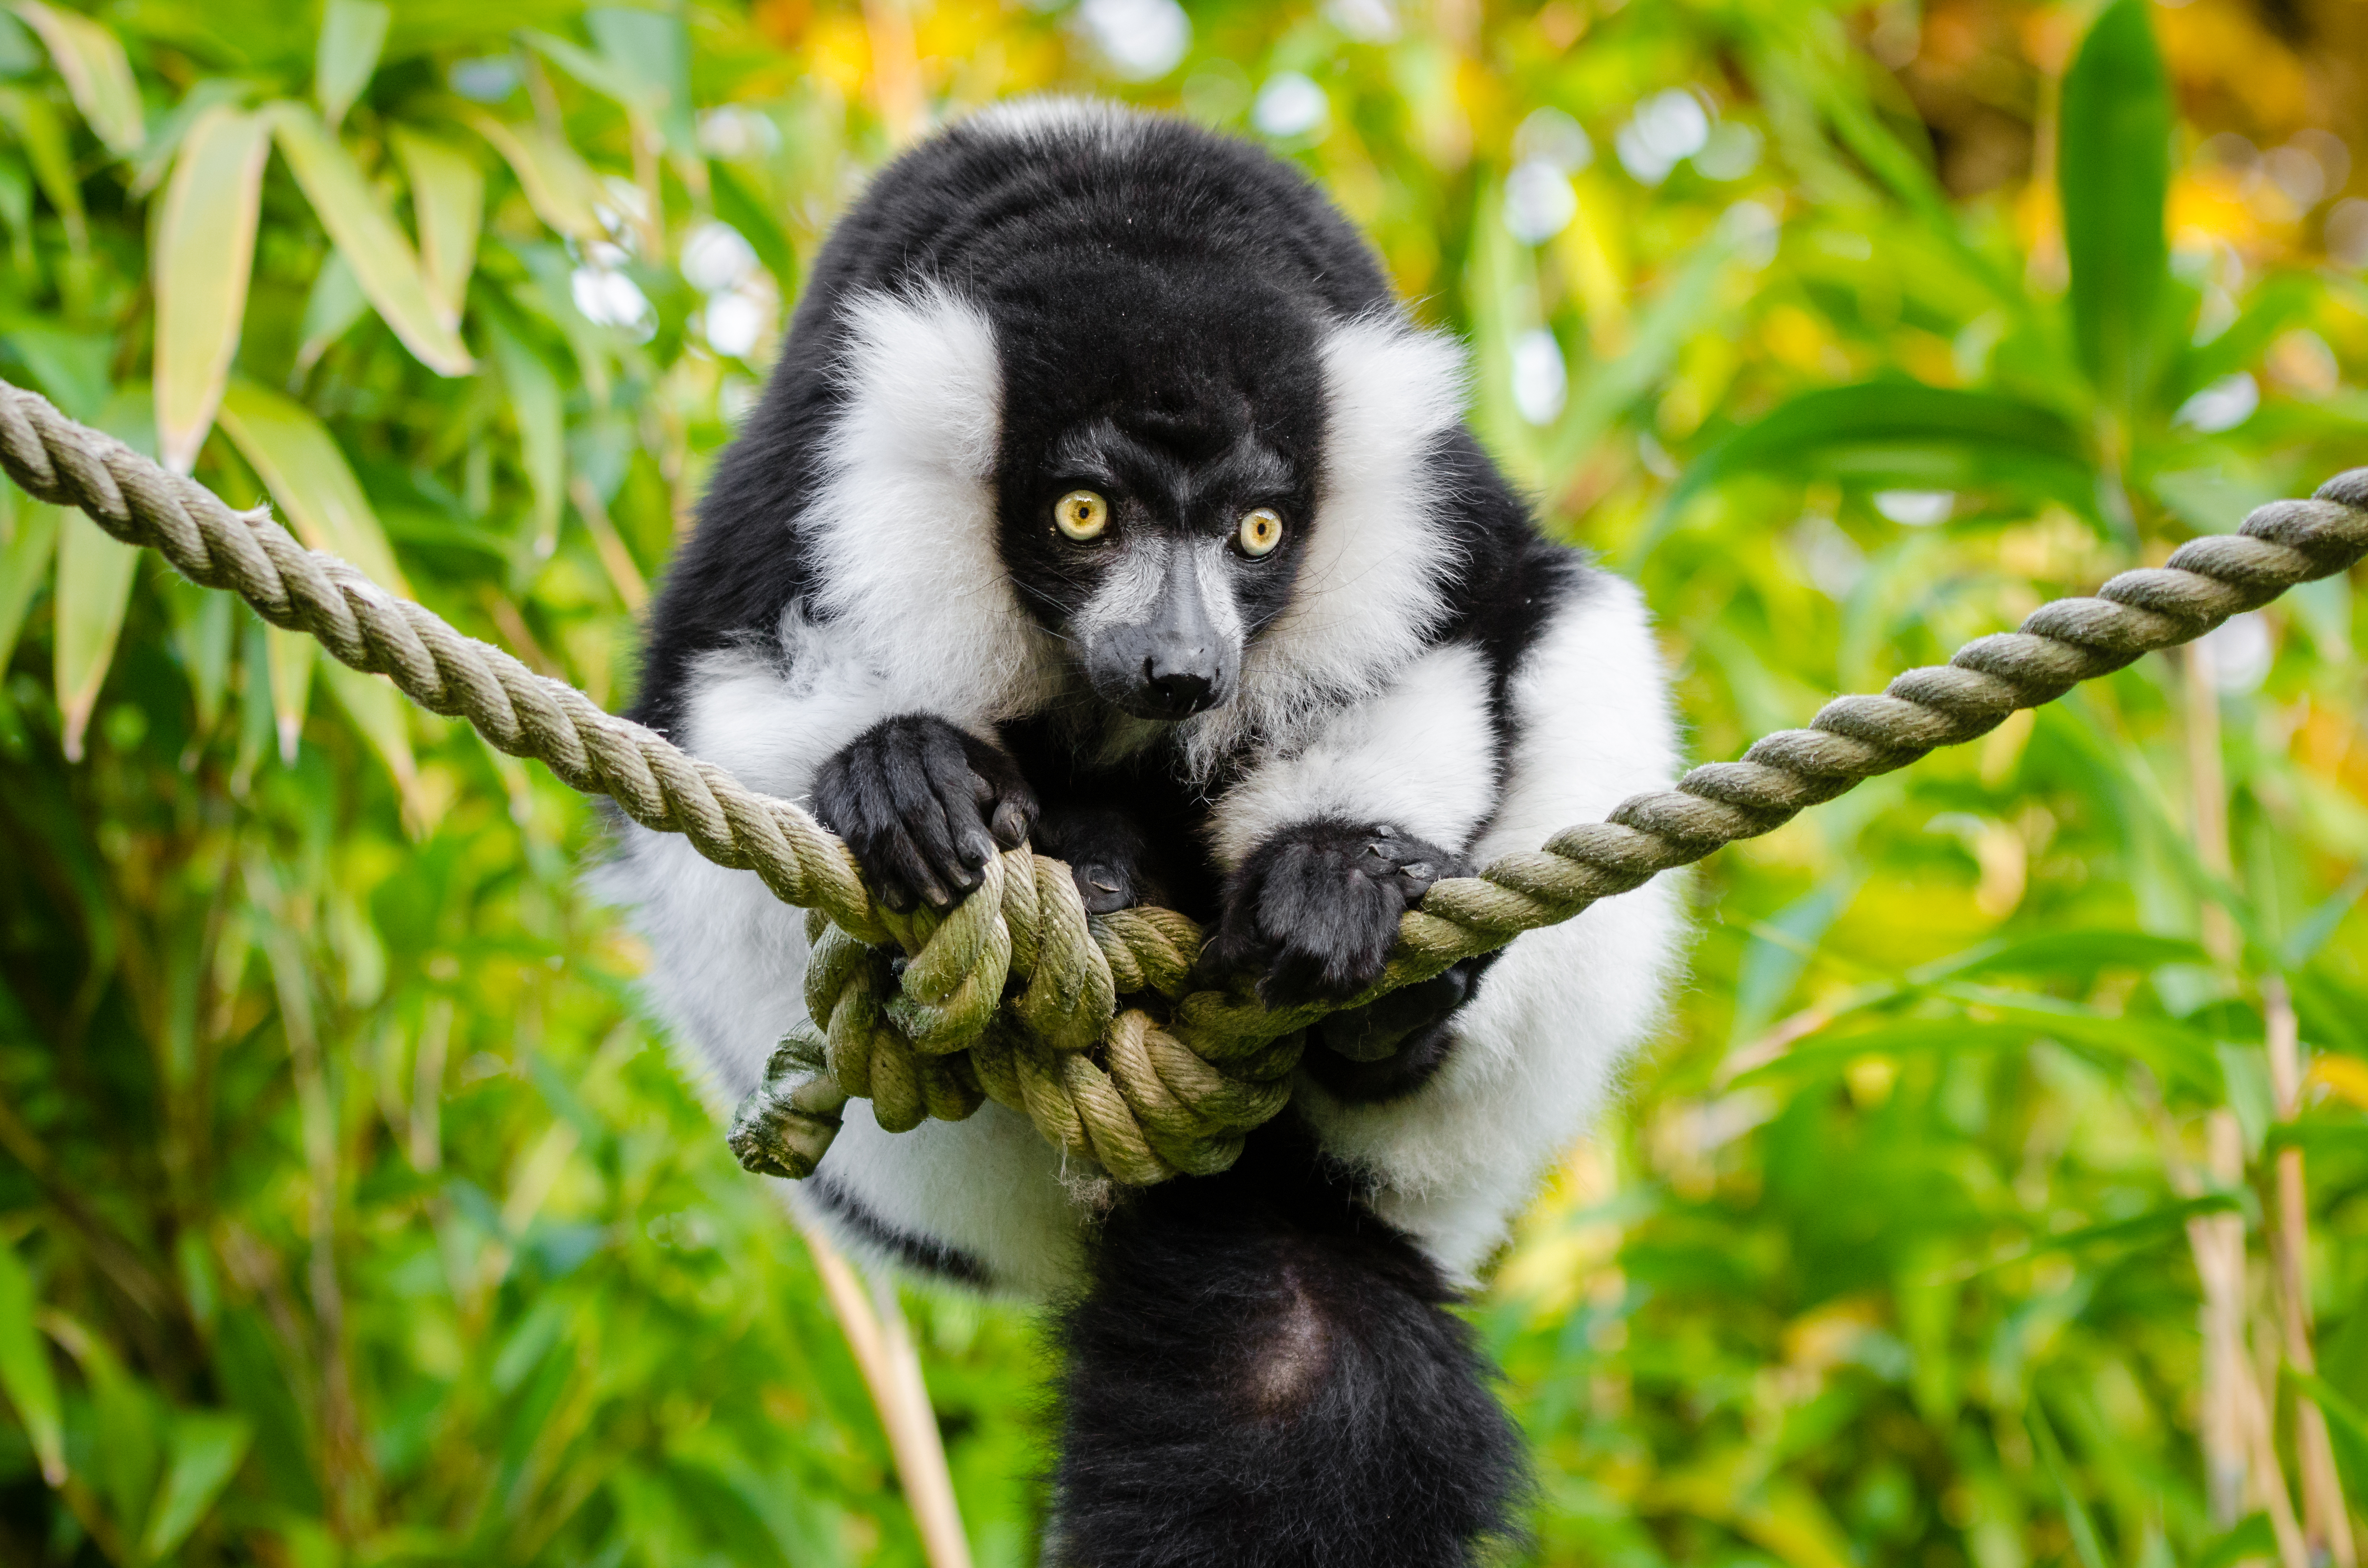
nature, branch, wildlife, zoo, jungle, mammal, fauna, primate, gibbon, vertebrate, lemur, macaque, old world monkey, spider monkey, new world monkey